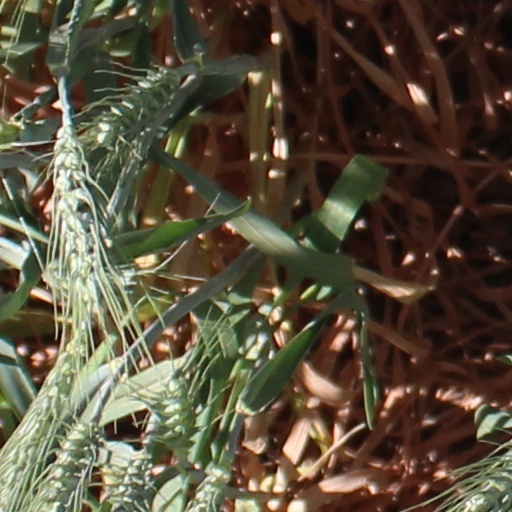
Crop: wheat